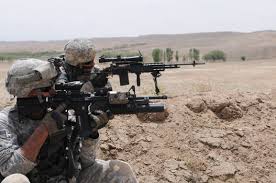
Label: D-30